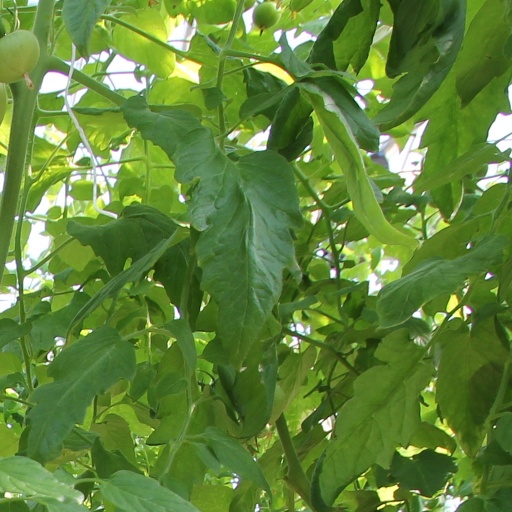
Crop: tomato